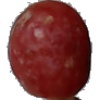
Label: Grape Pink 1